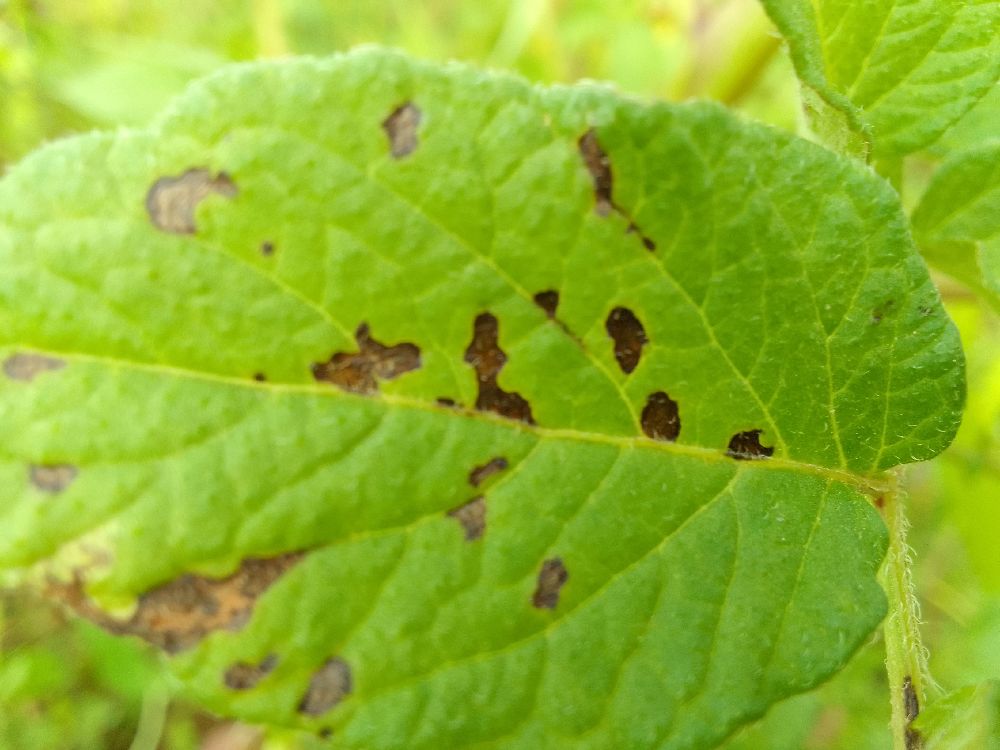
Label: Early blight